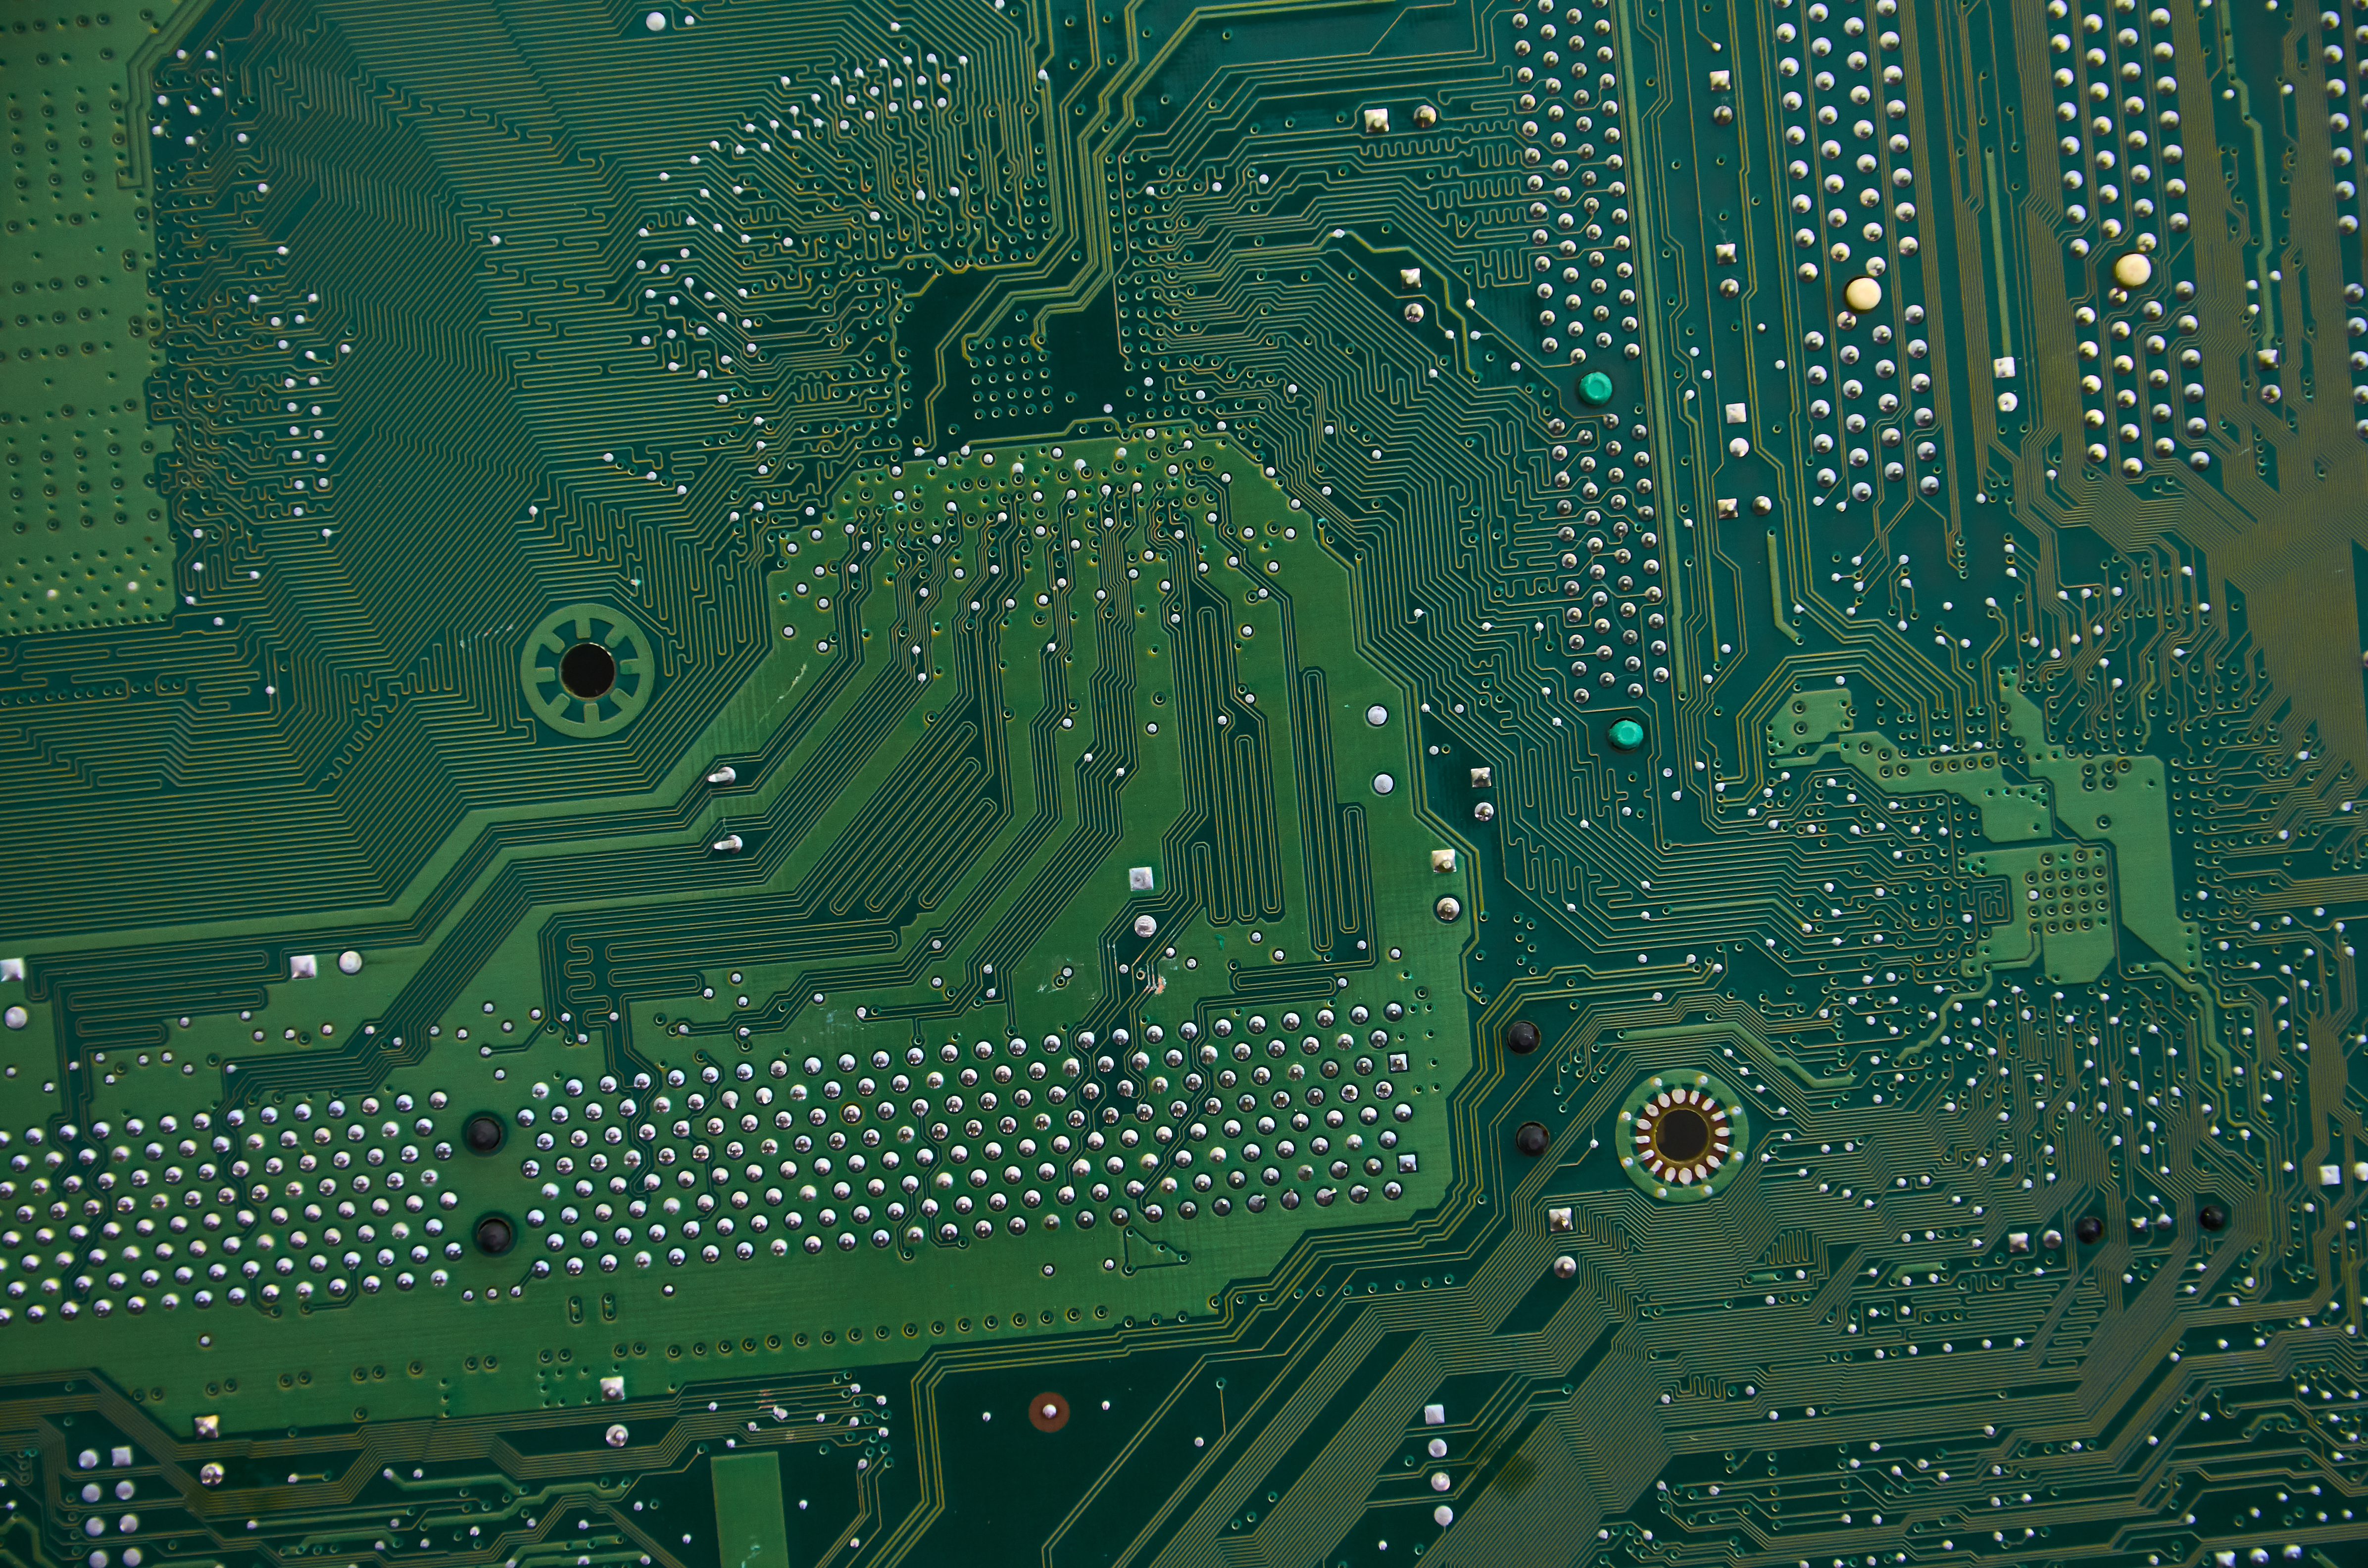
circuit component, hardware programmer, urban design, electronic component, electronic engineering, font, engineering, pattern, technology, computer hardware, electric blue, personal computer hardware, electricity, art, computer component, illustration, graphics, motherboard, audio equipment, electronics accessory, electrical network, electronic instrument, graphic design, visual arts, computer data storage, circle